Bank Lombard Odier & Co

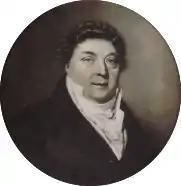
Henri Hentsch (1761–1835)

From 1789, the business and finance trade in Geneva were impacted by the French Revolution. In 1793, Henri Hentsch was arrested by the Genevan revolutionaries and temporarily exiled to Nyon, where he began a silk trading business with an associate, Edmé Mémo. Despite the environment of economic difficulty and increased unemployment,